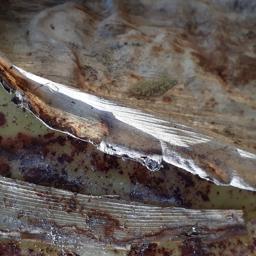
Label: PSEUDOSTEM WEEVIL